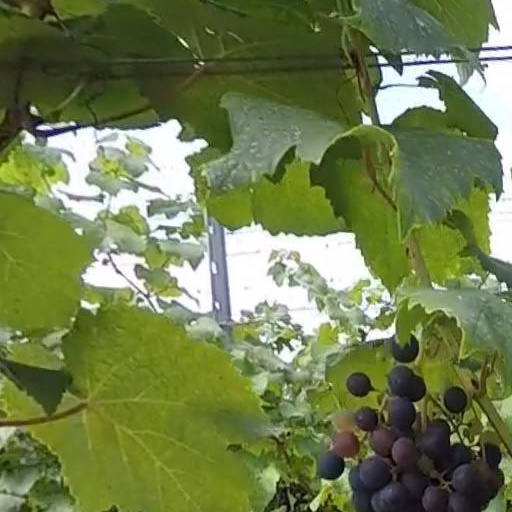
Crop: grape